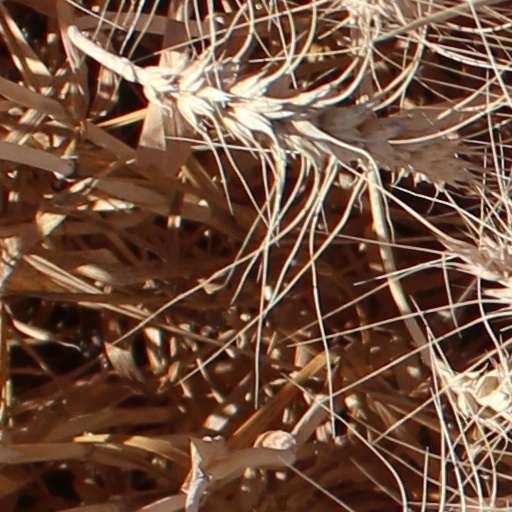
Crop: wheat